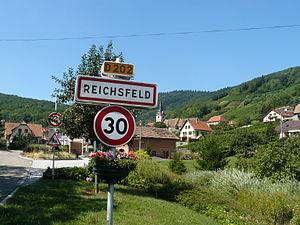
Entrée du village de Reichsfeld en venant de Bernardvillé
Reichsfeld est une commune française située dans le département du Bas-Rhin, en région Grand Est.